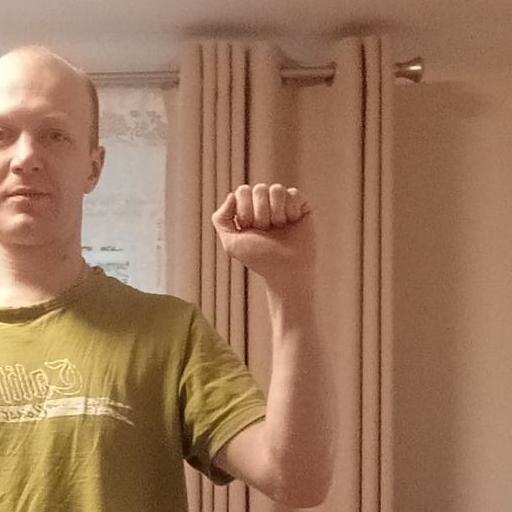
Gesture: fist